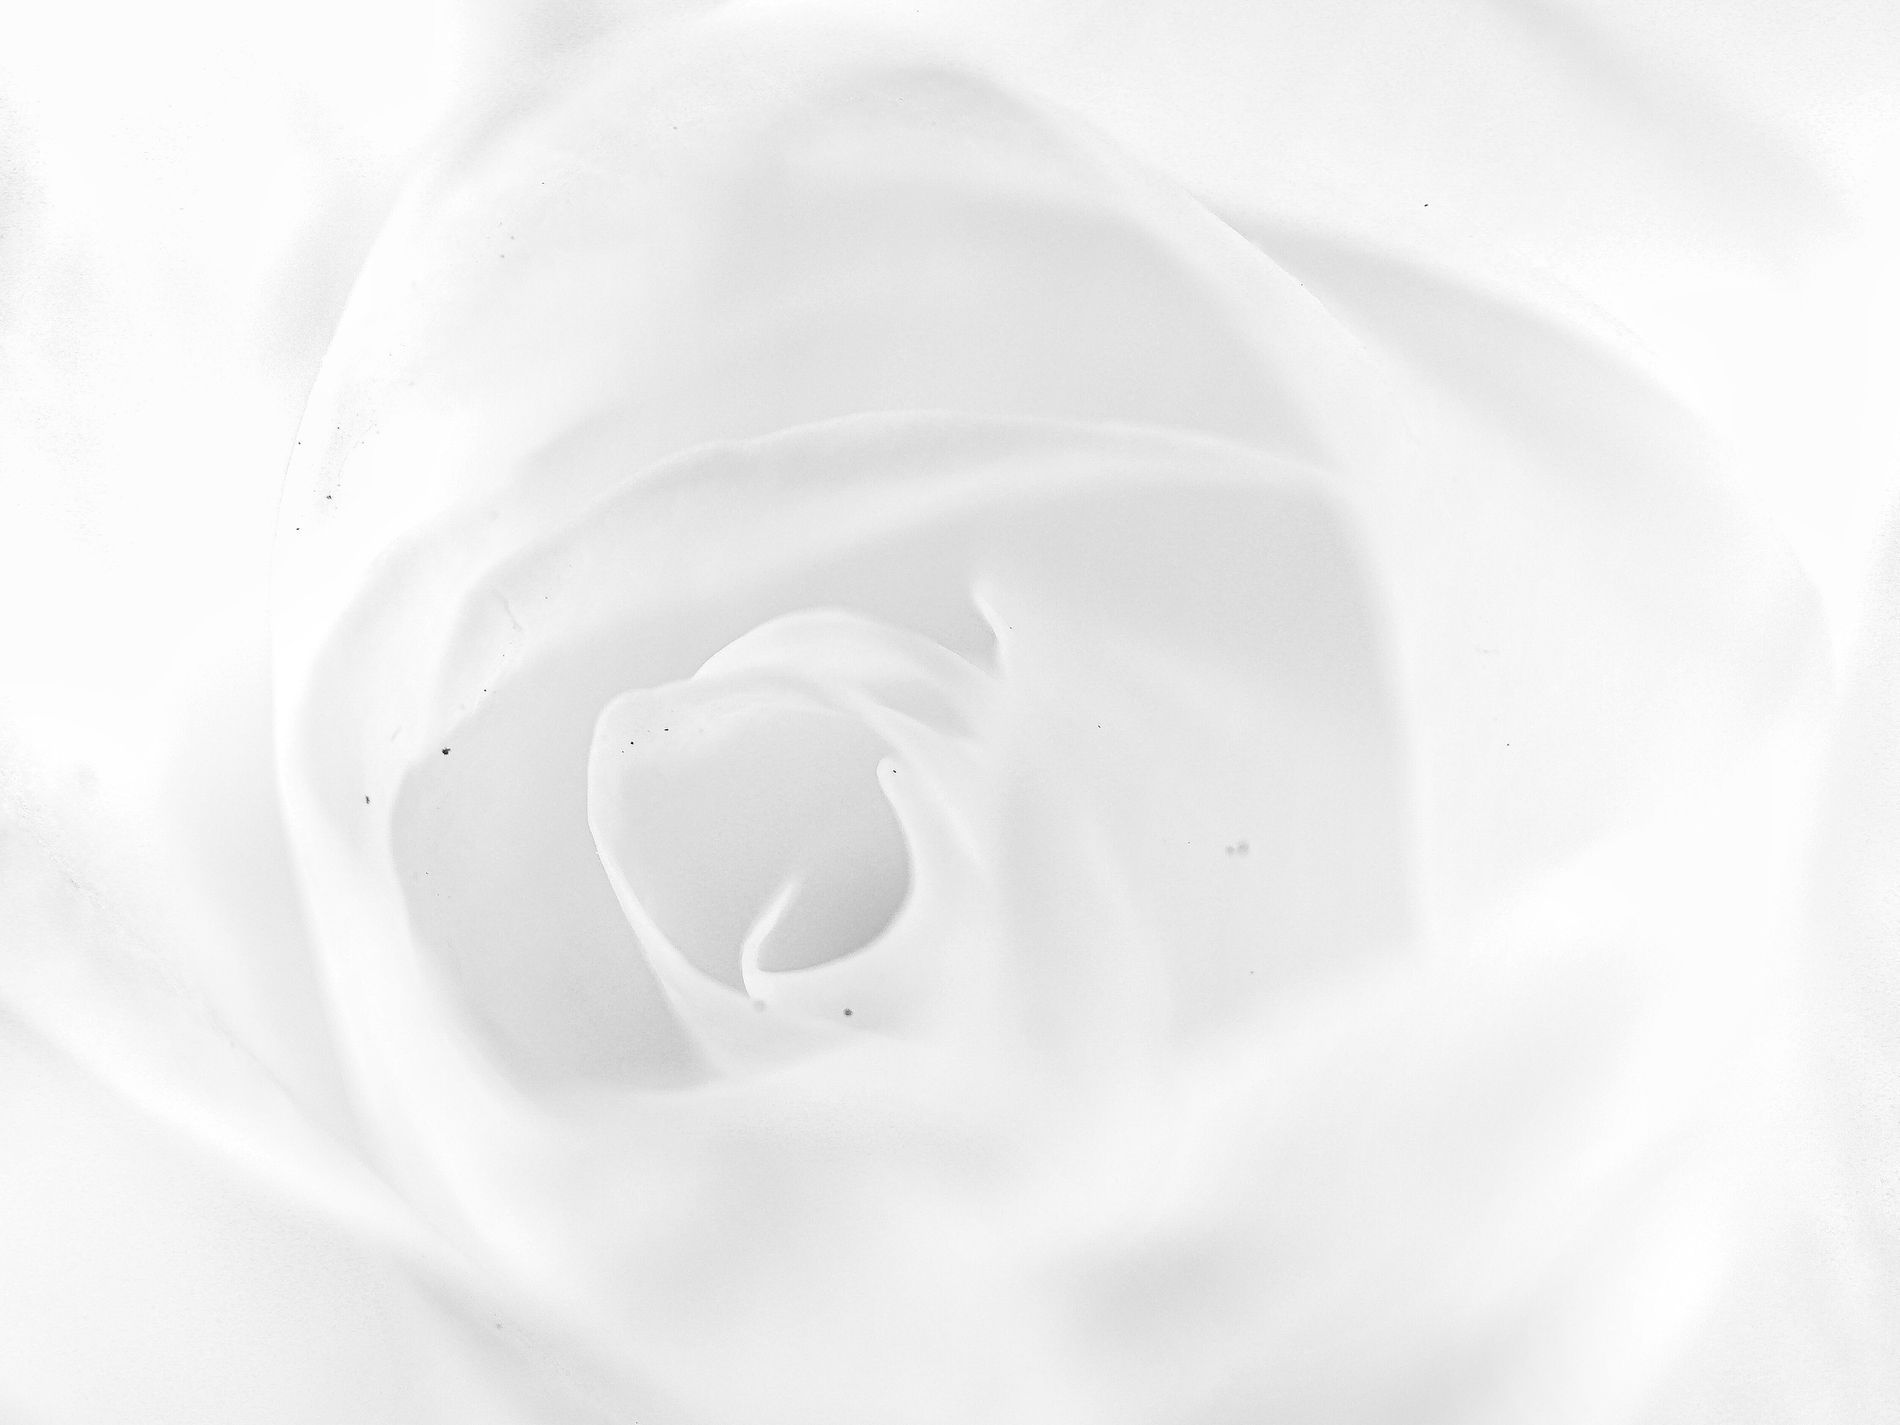
white flower
The photo shows a white flower, likely a rose, with its petals curving inward towards the center.
The photograph is a close-up shot, focusing on the central portion of the white flower. The mood is soft, the lighting is soft white and diffused, and the atmosphere is serene and gentle.
Labels: White, Plate, white flower
Camera: Canon Canon EOS 77D
Lens: EF-S60mm f/2.8 Macro USM
Aperture: F2.8
Exposure: 1/60 sec
ISO: 100
Focal length: 60